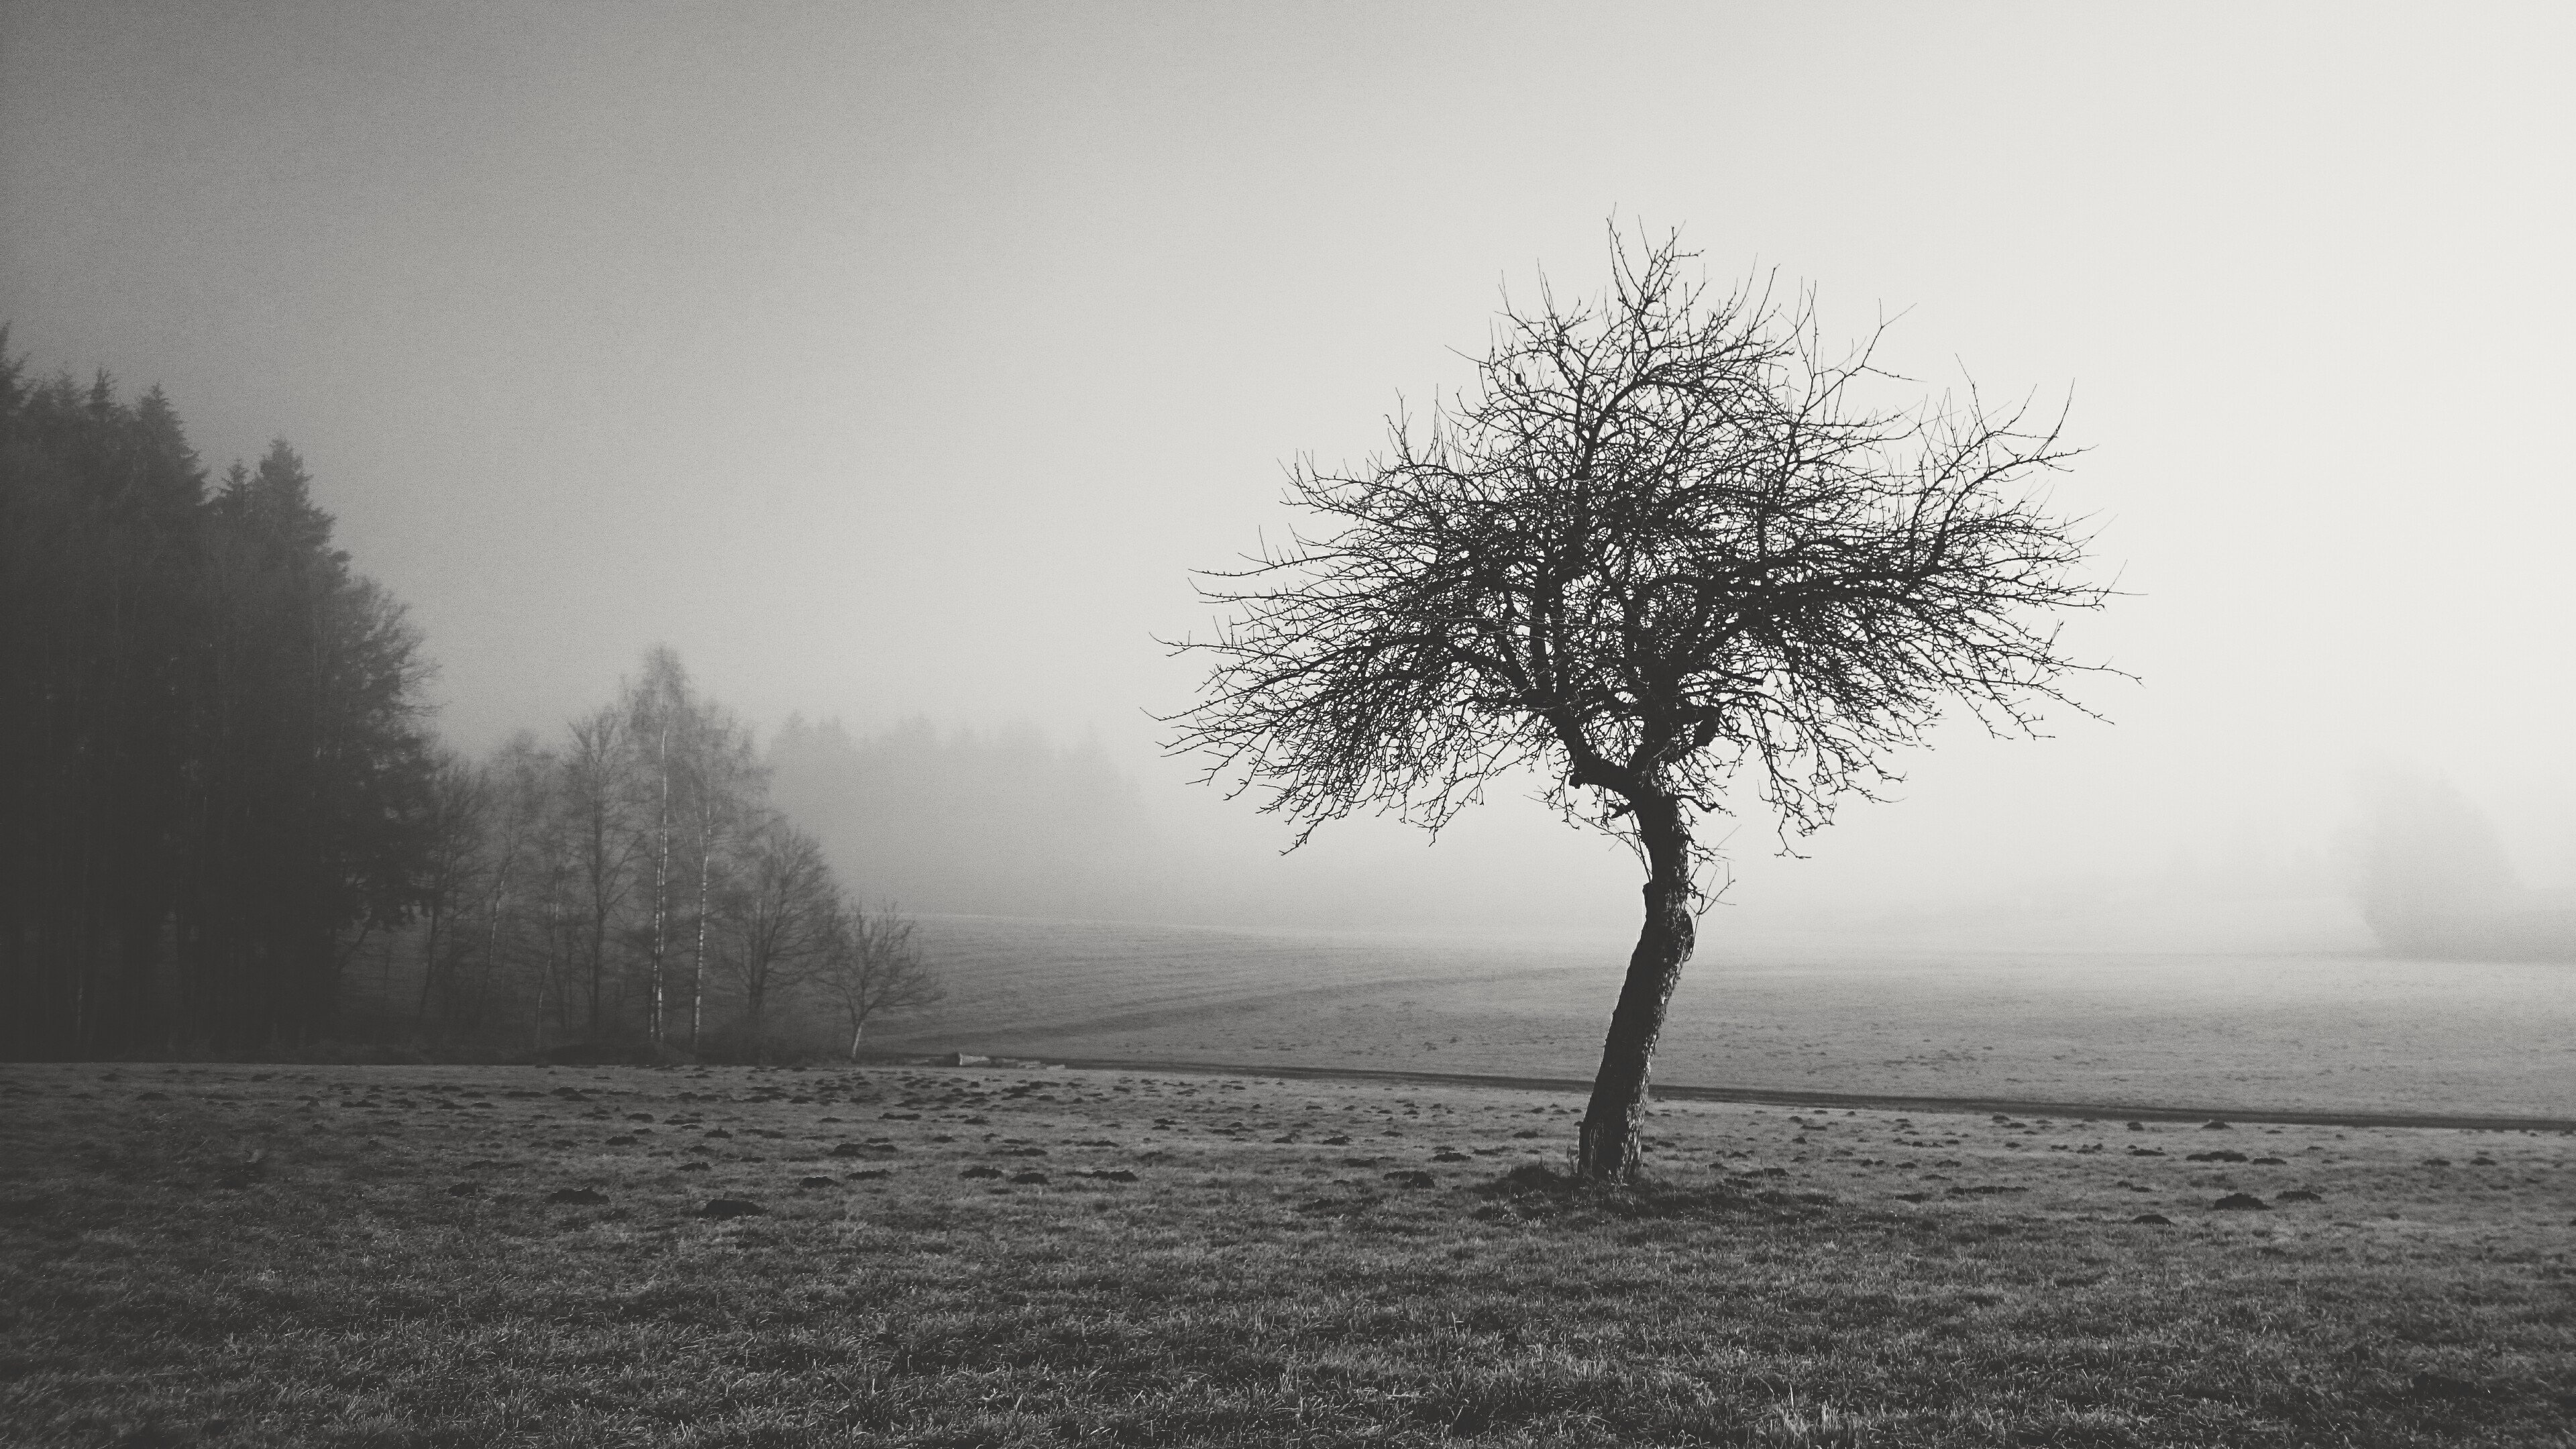
landscape, tree, nature, forest, horizon, branch, snow, winter, black and white, plant, sky, fog, sunrise, mist, sunlight, morning, frost, dawn, atmosphere, weather, haze, darkness, monochrome, season, mood, morgenstimmung, freezing, atmospheric, colourless, monochrome photography, atmospheric phenomenon, woody plant